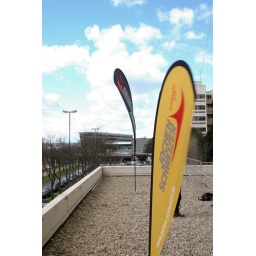
in Vienna, running down a 14 floor tall building.